2023 24 Hours of Daytona

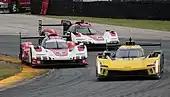
The No. 01 Cadillac V-LMDh leading the No. 6 and No. 7 Porsche 963s

During the fifth hour, the No. 60 fell behind the No. 10 during pit stops. As the 60, now driven by Simon Pagenaud, attempted to catch back up, it made contact with the No. 8 Tower Motorsports Oreca, sending it spinning. Scott Dixon in the No. 01 Cadillac stopped to avoid hitting the spinning car, but behind him, the No. 13 AWA LMP3 was unable to react in time and ran into the back of Dixon. The incident sent both the 01 and 13 to the pits for repairs, with the 13 falling three laps behind the LMP3 leader. The No. 7 Porsche also suffered issues, with energy warnings forcing it into the garage for over 30 minutes. In the LMP2 class, the lead became contested by the No. 52 PR1/Mathiasen Motorsports, the No. 11 TDS Racing, and the No. 55 Proton Competition Orecas, with the 11 leading by the end of hour 6. However, the No. 11 would come to strife in the seventh hour, as drive Steven Thomas made contact with a GTD car at the Le Mans chicane, which sent him into the wall and ultimately ended the car's race. After a round of pit stops, the No. 31 Whelen Engineering Racing Cadillac, driven by Pipo Derani, led the race for the first time, while the No. 60, now drive by Hélio Castroneves, was second. On the restart, Castroneves attempted to pass for the lead, but lost control and spun, dropping him to the rear of the GTP field and forcing him to make an unscheduled pit stop for new tires. Derani led the race until the next pit cycle, where it was jumped by the No. 02 Cadillac Racing entry. PR1/Mathiasen Motorsport led in LMP2 after the demise of the No. 11, while the No. 23 Heart of Racing Team Aston Martin moved to the lead of GTD Pro.